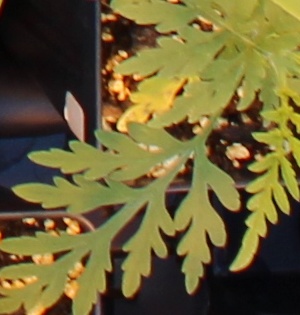
Label: Ragweed